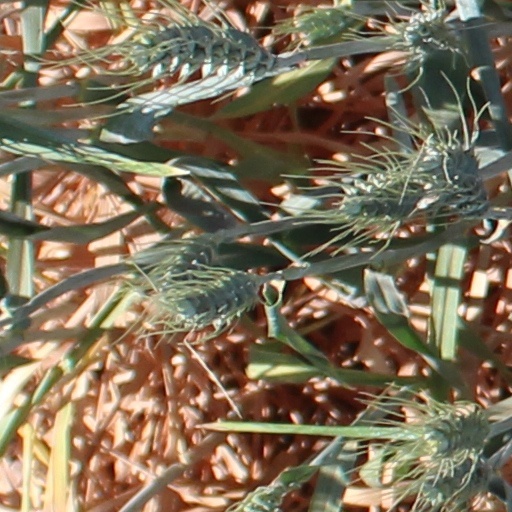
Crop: wheat